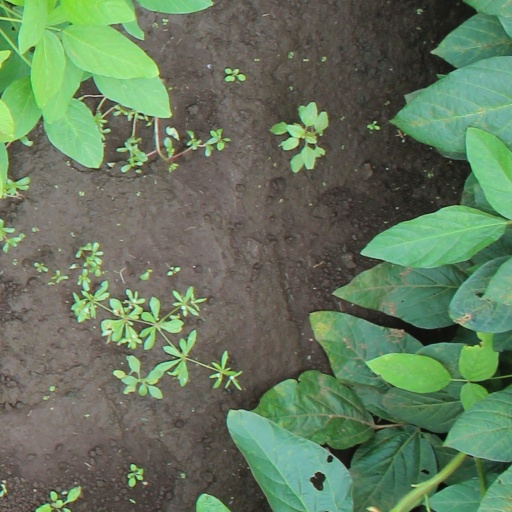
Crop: soybean